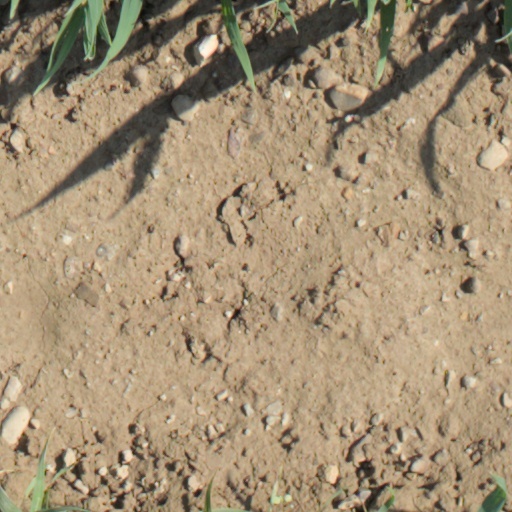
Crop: wheat